Asa Gray

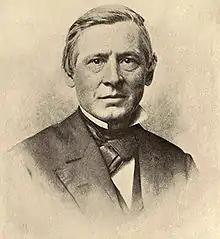
Gray in 1867

Gray traveled to the American West on two separate occasions, the first in 1872 by train, and then again with Joseph Dalton Hooker, son of William Hooker, in 1877. His wife accompanied him on both trips. Both times his goal was botanical research, and he avidly collected plant specimens to bring back with him to Harvard. On his second trip through the American West, he and Hooker reportedly collected over 1,000 specimens. Gray's and Hooker's research was reported in their joint 1880 publication, "The Vegetation of the Rocky Mountain Region and a Comparison with that of Other Parts of the World," which appeared in volume six of Hayden's "Bulletin of the United States Geological and Geophysical Survey of the Territories".